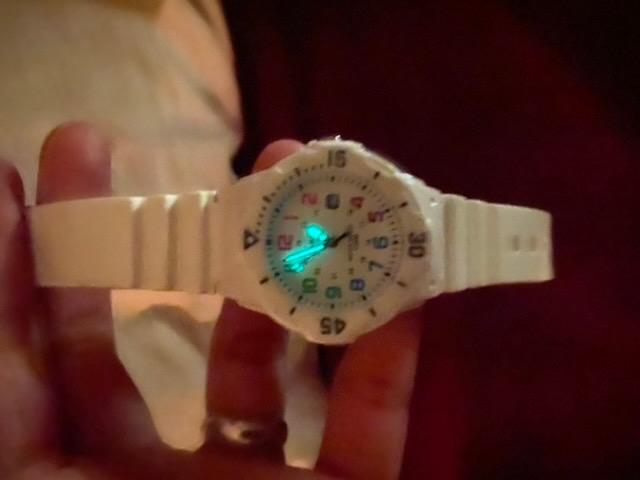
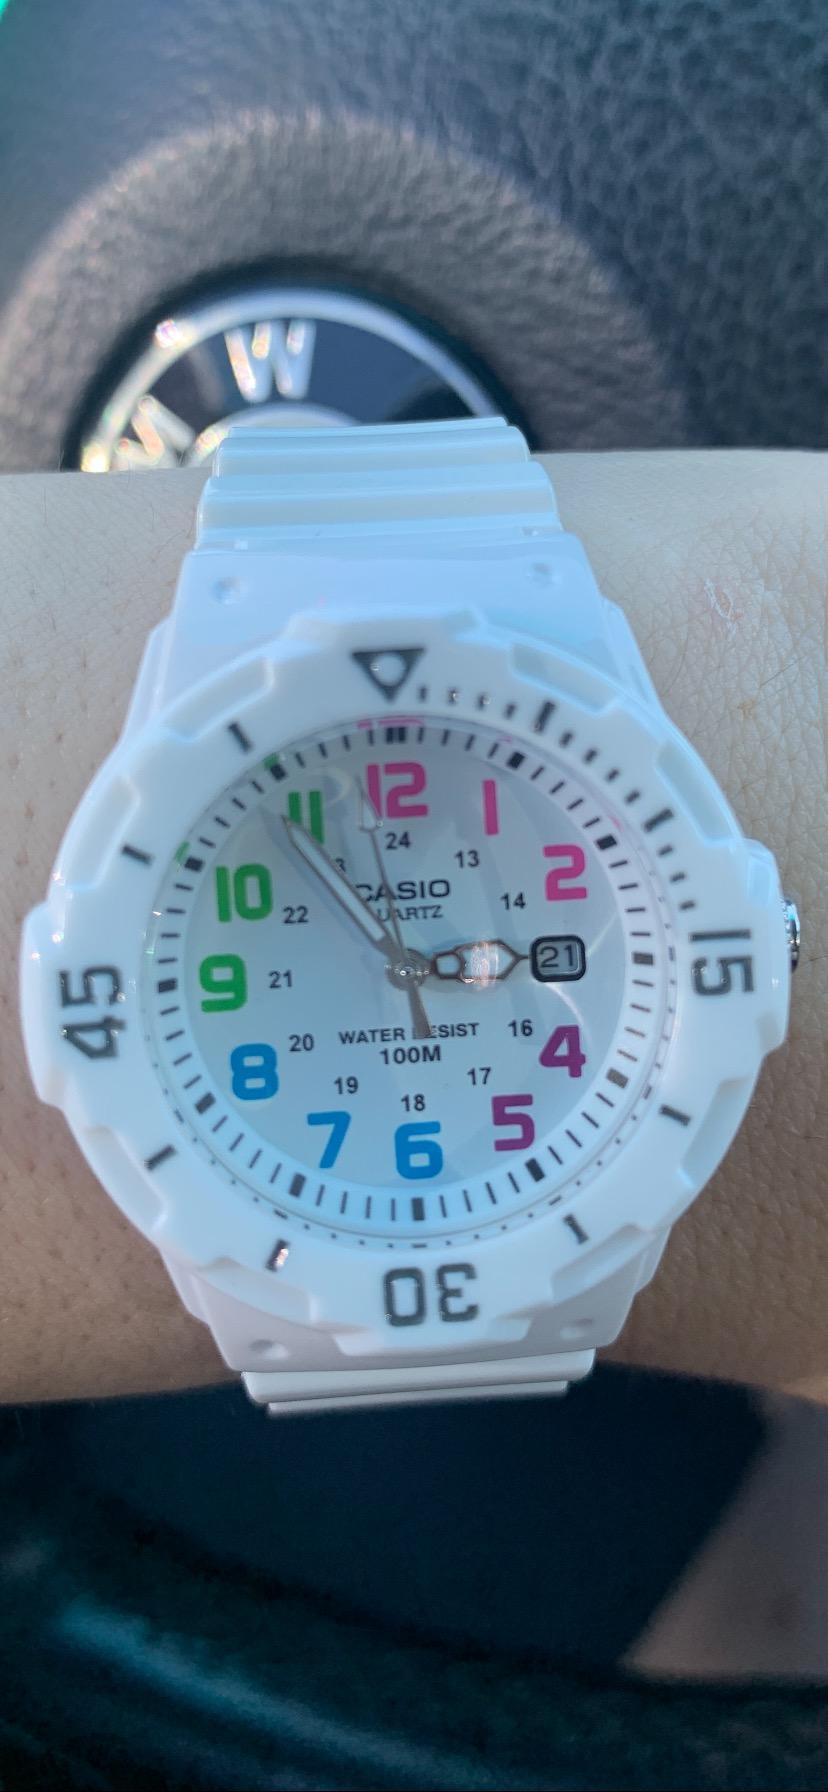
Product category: accessories_watch
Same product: yes